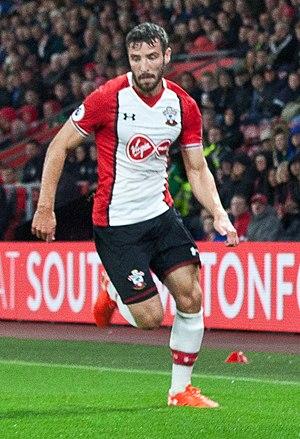
Samuel James McQueen, né le 6 février 1995 à Southampton, est un footballeur anglais qui évolue au poste de défenseur ou milieu de terrain au Southampton FC.